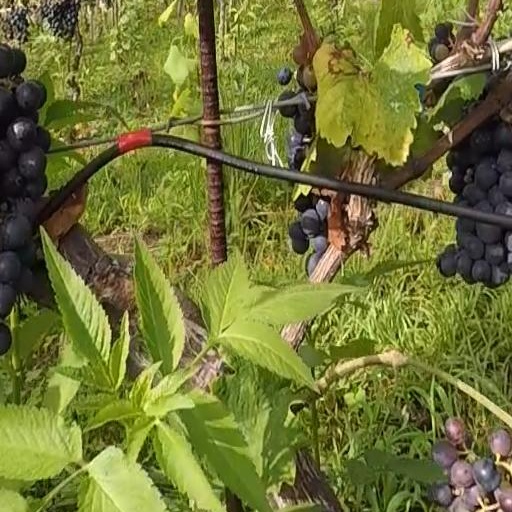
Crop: grape